Oblivians

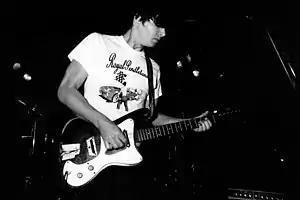
Eric Oblivian in Japan

As the band began to play more shows, Friedl began sending out the band's demo tapes, hoping to spur some label interest. One of the band's first big shows was as an opening act for the Jon Spencer Blues Explosion, a show that was arranged for them by a bookie at Maxwell's in New Jersey after having heard a copy of the band's "On the Go" demo which he had received from Friedl. For the show, the band flew to New York City, and while there the band received a fax from Crypt Records requesting a full-length album from the band and offering to set the band up with further tour dates in support of Crypt's stable of recording artists. With Crypt's support the band began touring overseas, though at home the band handled their own bookings. The band would go on to tour extensively in Europe, playing shows in Germany, the Netherlands, Spain, Italy, England, and Sweden, before continuing on through Asia, supporting Guitar Wolf in Japan.